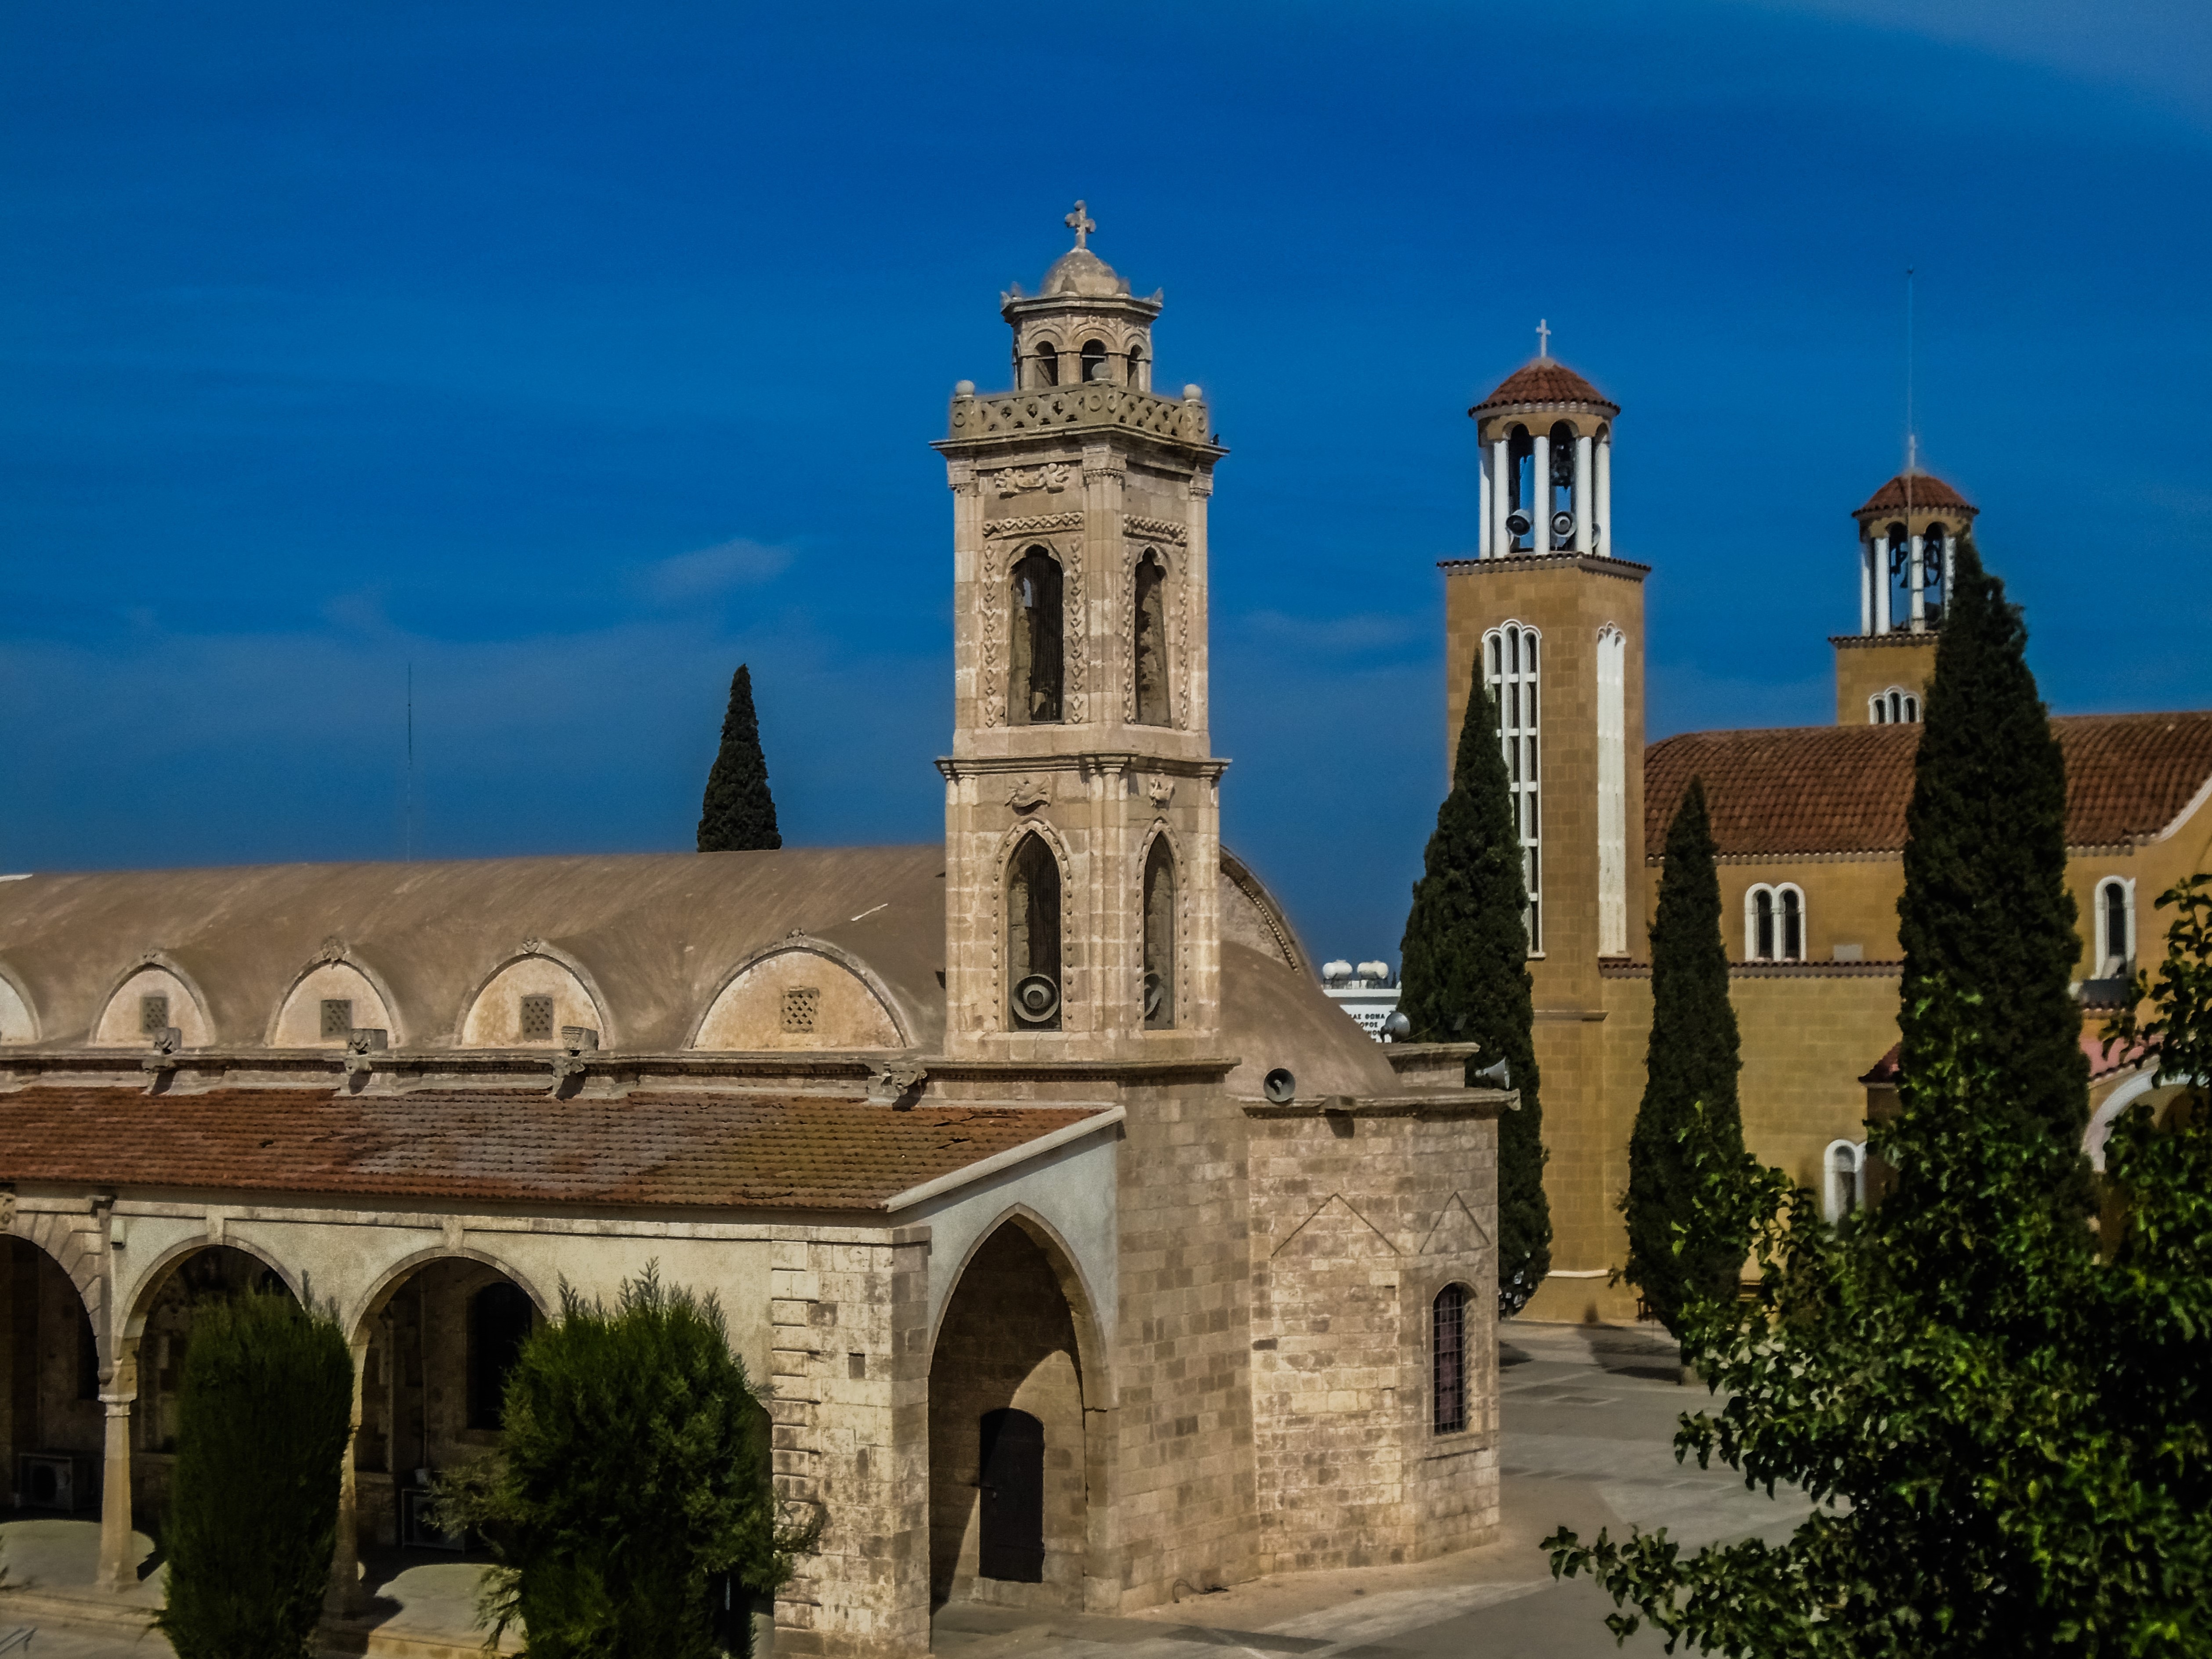
building, tower, square, landmark, sightseeing, church, cathedral, place of worship, bell tower, monastery, basilica, cyprus, paralimni, ancient history, spanish missions in california